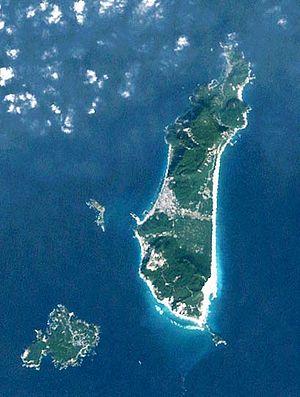
Shikine-jima est une île volcanique du Japon en mer des Philippines. Administrativement, elle dépend du village de Niijima dans la sous-préfecture d'Ōshima à Tokyo.